York Rite

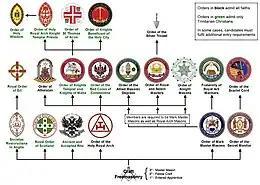
The position of the Royal Arch among the Masonic appendant bodies in England and Wales

The Royal Arch is affiliated with various constitutions worldwide, many of which place different emphasis on the order.